Jebel Dosha

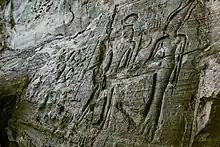
Sunk relief with Amenemopet, offering to a Lunar God and to Satet

In the early Ramesside period several stelae, mostly commissioned by the Viceroy of Kush Amenemopet, were added. One of the stelae shows Seti I making an offering to the gods Khnum, Satet and Anket; another, done in sunk relief, shows a kneeling Amenemopet offering to a lunar god and to the goddess Satet.